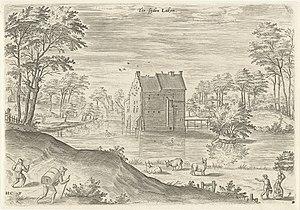
Hans Collaert, connu aussi sous le nom de Jan (I) Collaert ou Hans (I) Collaert, est un dessinateur et graveur flamand.